The Tale of Genji

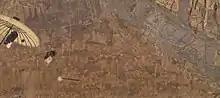
Chapter 15 – . Scene from the 12th-century illustrated handscroll kept at the Tokugawa Art Museum.

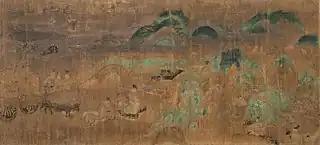
Chapter 16 –

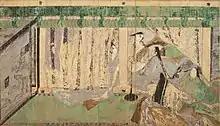
Chapter 37 –

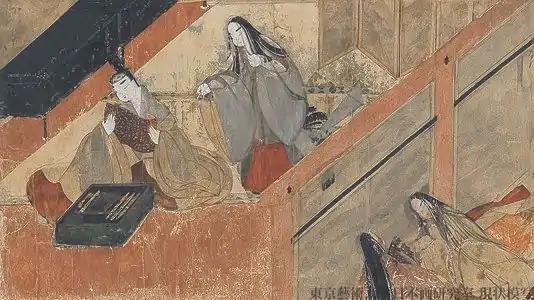
Chapter 39 – . 12th-century Gotoh Museum handscroll.

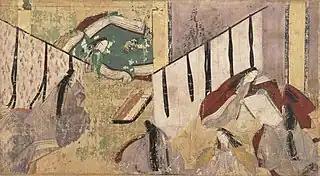
Chapter 48 – . Tokugawa Art Museum's illustrated handscroll.

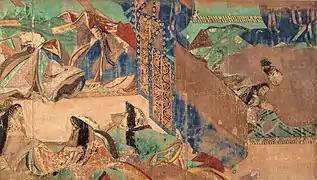
Chapter 49 – . Tokugawa Art Museum's illustrated handscroll.

Genji's mother dies when he is three years old, and the Emperor cannot forget her. The Emperor Kiritsubo then hears of a woman (Lady Fujitsubo), formerly a princess of the preceding emperor, who resembles his deceased concubine, and later she becomes one of his wives. Genji loves her first as a stepmother, but later as a woman, and they fall in love with each other. Genji is frustrated by his forbidden love for the Lady Fujitsubo and is on bad terms with his own wife (Aoi no Ue, the Lady Aoi). He engages in a series of love affairs with many other women. These are however unfulfilling, as in most cases his advances are rebuffed, or his lover dies suddenly, or he becomes bored.